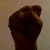
The image shows a hand gesture representing the letter 'S' in Indian Sign Language.